Pogo pin

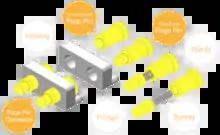
Exploded diagram showing components of a standard pogo pin

A basic spring-loaded pin consists of 3 main parts: a "plunger", "barrel", and "spring". When force is applied to the pin, the spring is compressed and the plunger moves inside the barrel. The shape of the barrel retains the plunger, stopping the spring from pushing it out when the pin is not locked in place.